Eunice Durham

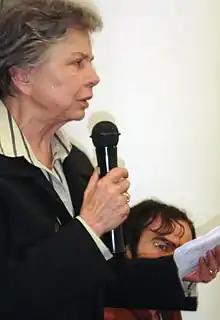
Durham in 2004

Durham was born Eunice Todescan Ribeiro in the city of Limeira, moving with her family to São Paulo when she was 3 years old. She graduated in Social Sciences at the University of São Paulo (1954), studying under Florestan Fernandes and as a research assistant of Gioconda Mussolini. At this same institution she received her master's degree in Social Science (Social Anthropology) in 1964 and her Ph.D. in Social Science (Social Anthropology) in 1967, both under the supervision of . She conducted a study on Italian migration in São Paulo, becoming a reference in studies on urban anthropology. She also distinguished herself in the study of "the area that explores the changes that higher education goes through as it responds to the new demands of the knowledge society".